Jim Wieder

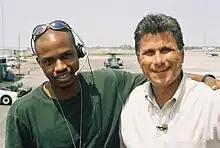
Wieder, with crewmember, during Hurricane Katrina (2005)

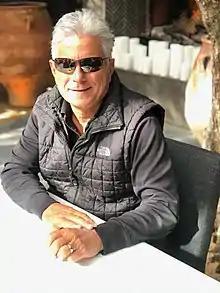
Jim Wieder circa 2021

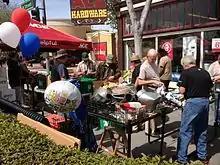
Wieder overseeing a sidewalk sale, Hayward Ace Hardware (2011)

In 2006, Wieder purchased Hayward Ace Hardware after training with the Contra Costa County Small Business Development Council. In 2007, Wieder completed Top Gun ACE retailer training and earned Ace Vision 21 status for superior sales and customer service. In 2008, Hayward Ace earned A+ ratings by several sources including the Better Business Bureau. That same year, Wieder was appointed president and CEO of the Hayward Chamber of Commerce and retained that post until 2010. Wieder was on the Chabot College Foundation Board of Directors from 2008 to 2011. In 2021, Wieder closed Hayward Hardware and started Discount Products 1.